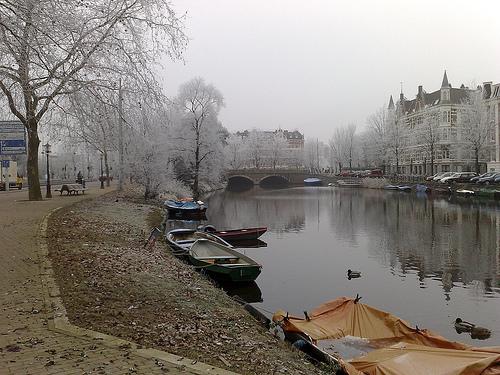
Weather: foggy or hazy